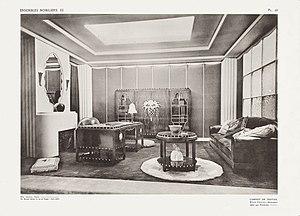
Ensembles mobiliers. Exposition internationale 1925. Pl. 26.
René Crevel est un décorateur, architecte et peintre français né le 23 février 1892 à Rouen et mort le 2 décembre 1971 à Villeneuve-Loubet.